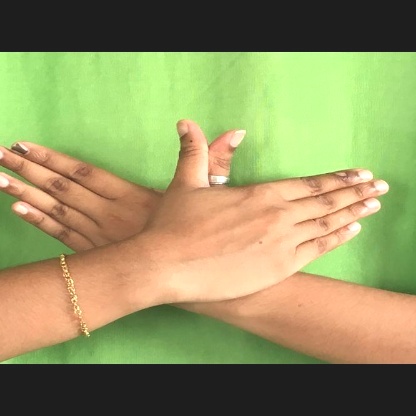
Mudra: Garuda